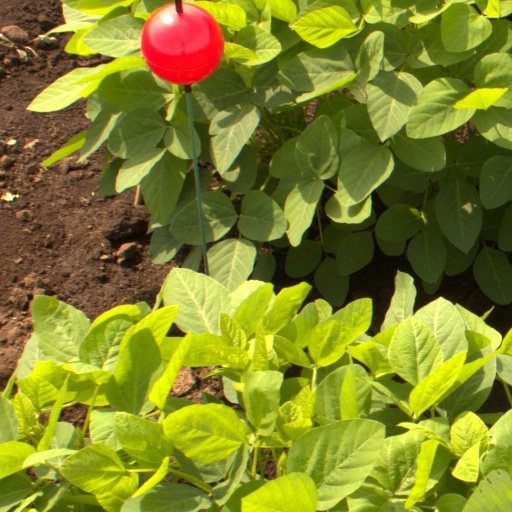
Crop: soybean